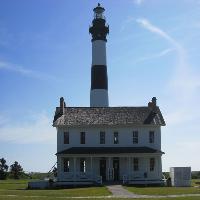
Weather: sun or clear